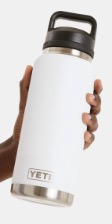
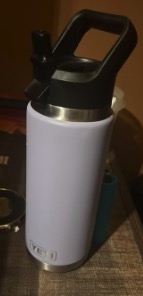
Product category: misc
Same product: yes